Christmas pudding
Also known as:
ar - Arabic: بودينغ عيد الميلاد
arz - Egyptian Arabic: بودينج عيد الميلاد
ca - Catalan: Púding de Nadal
cs - Czech: Vánoční pudink
cy - Welsh: Pwdin Nadolig
de - German: Christmas Pudding
en-simple - Simple English: Christmas pudding
es - Spanish: Pudin de Navidad
eu - Basque: Christmas pudding
fa - Persian: پودینگ کریسمس
fi - Finnish: Jouluvanukas
fr - French: Christmas pudding
ga - Irish: Maróg Nollag
he - Hebrew: פודינג חג המולד
hu - Hungarian: Karácsonyi puding
ig - Igbo: Christmas pudding
it - Italian: Christmas pudding
ja - Japanese: クリスマスプディング
jv - Javanese: Pudhing natal
ko - Korean: 크리스마스 푸딩
lmo - Lombard: Pudding de Natal
nb - Norwegian Bokmål: Plumpudding
nl - Dutch: Christmas pudding
nrf - Norman: Podîn d'Noué
pl - Polish: Christmas pudding
ru - Russian: Рождественский пудинг
sr - Serbian: Božićni puding
sv - Swedish: Christmas pudding
uk - Ukrainian: Різдвяний пудинг
yue - Cantonese: 聖誕布甸
zh - Chinese: 聖誕布丁
Category: dessert (pudding)
Cuisine: English
Associated cuisines: English
Area: United Kingdom, Ireland, Australia, New Zealand, South Africa, Canada, Caribbean
Countries: Antigua and Barbuda, Bahamas, Barbados, Cuba, Dominica, Dominican Republic, Grenada, Haiti, Jamaica, Saint Kitts and Nevis, Saint Lucia, Saint Vincent and the Grenadines, Trinidad and Tobago, United States, Canada, United Kingdom
Region: Caribbean Northern Europe Northern America

The dish is sweet, dried-fruit pudding traditionally served as part of Christmas dinner.

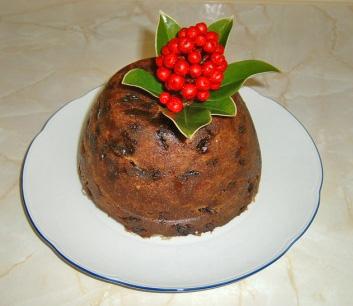
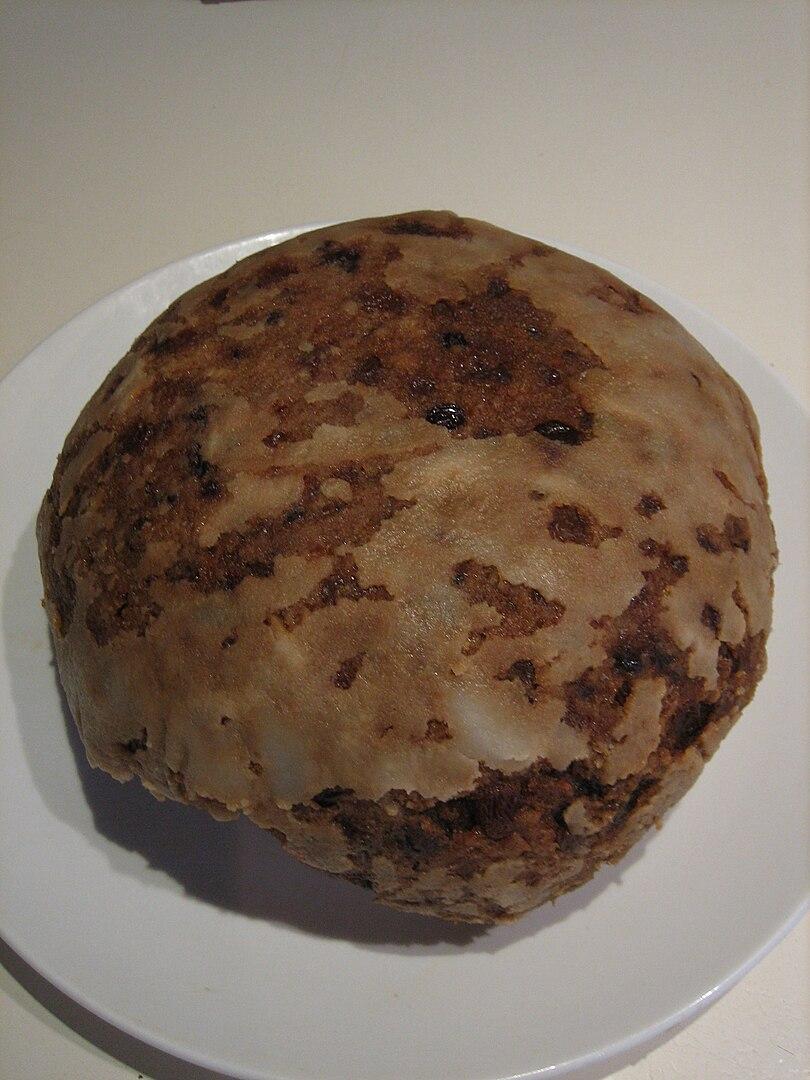
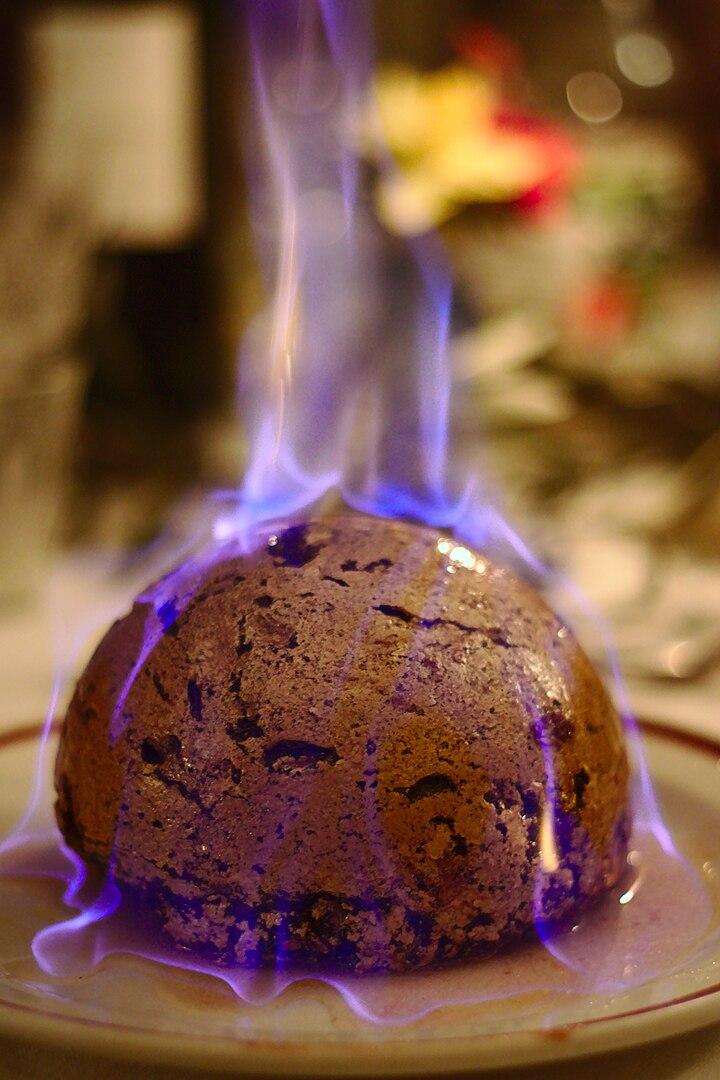